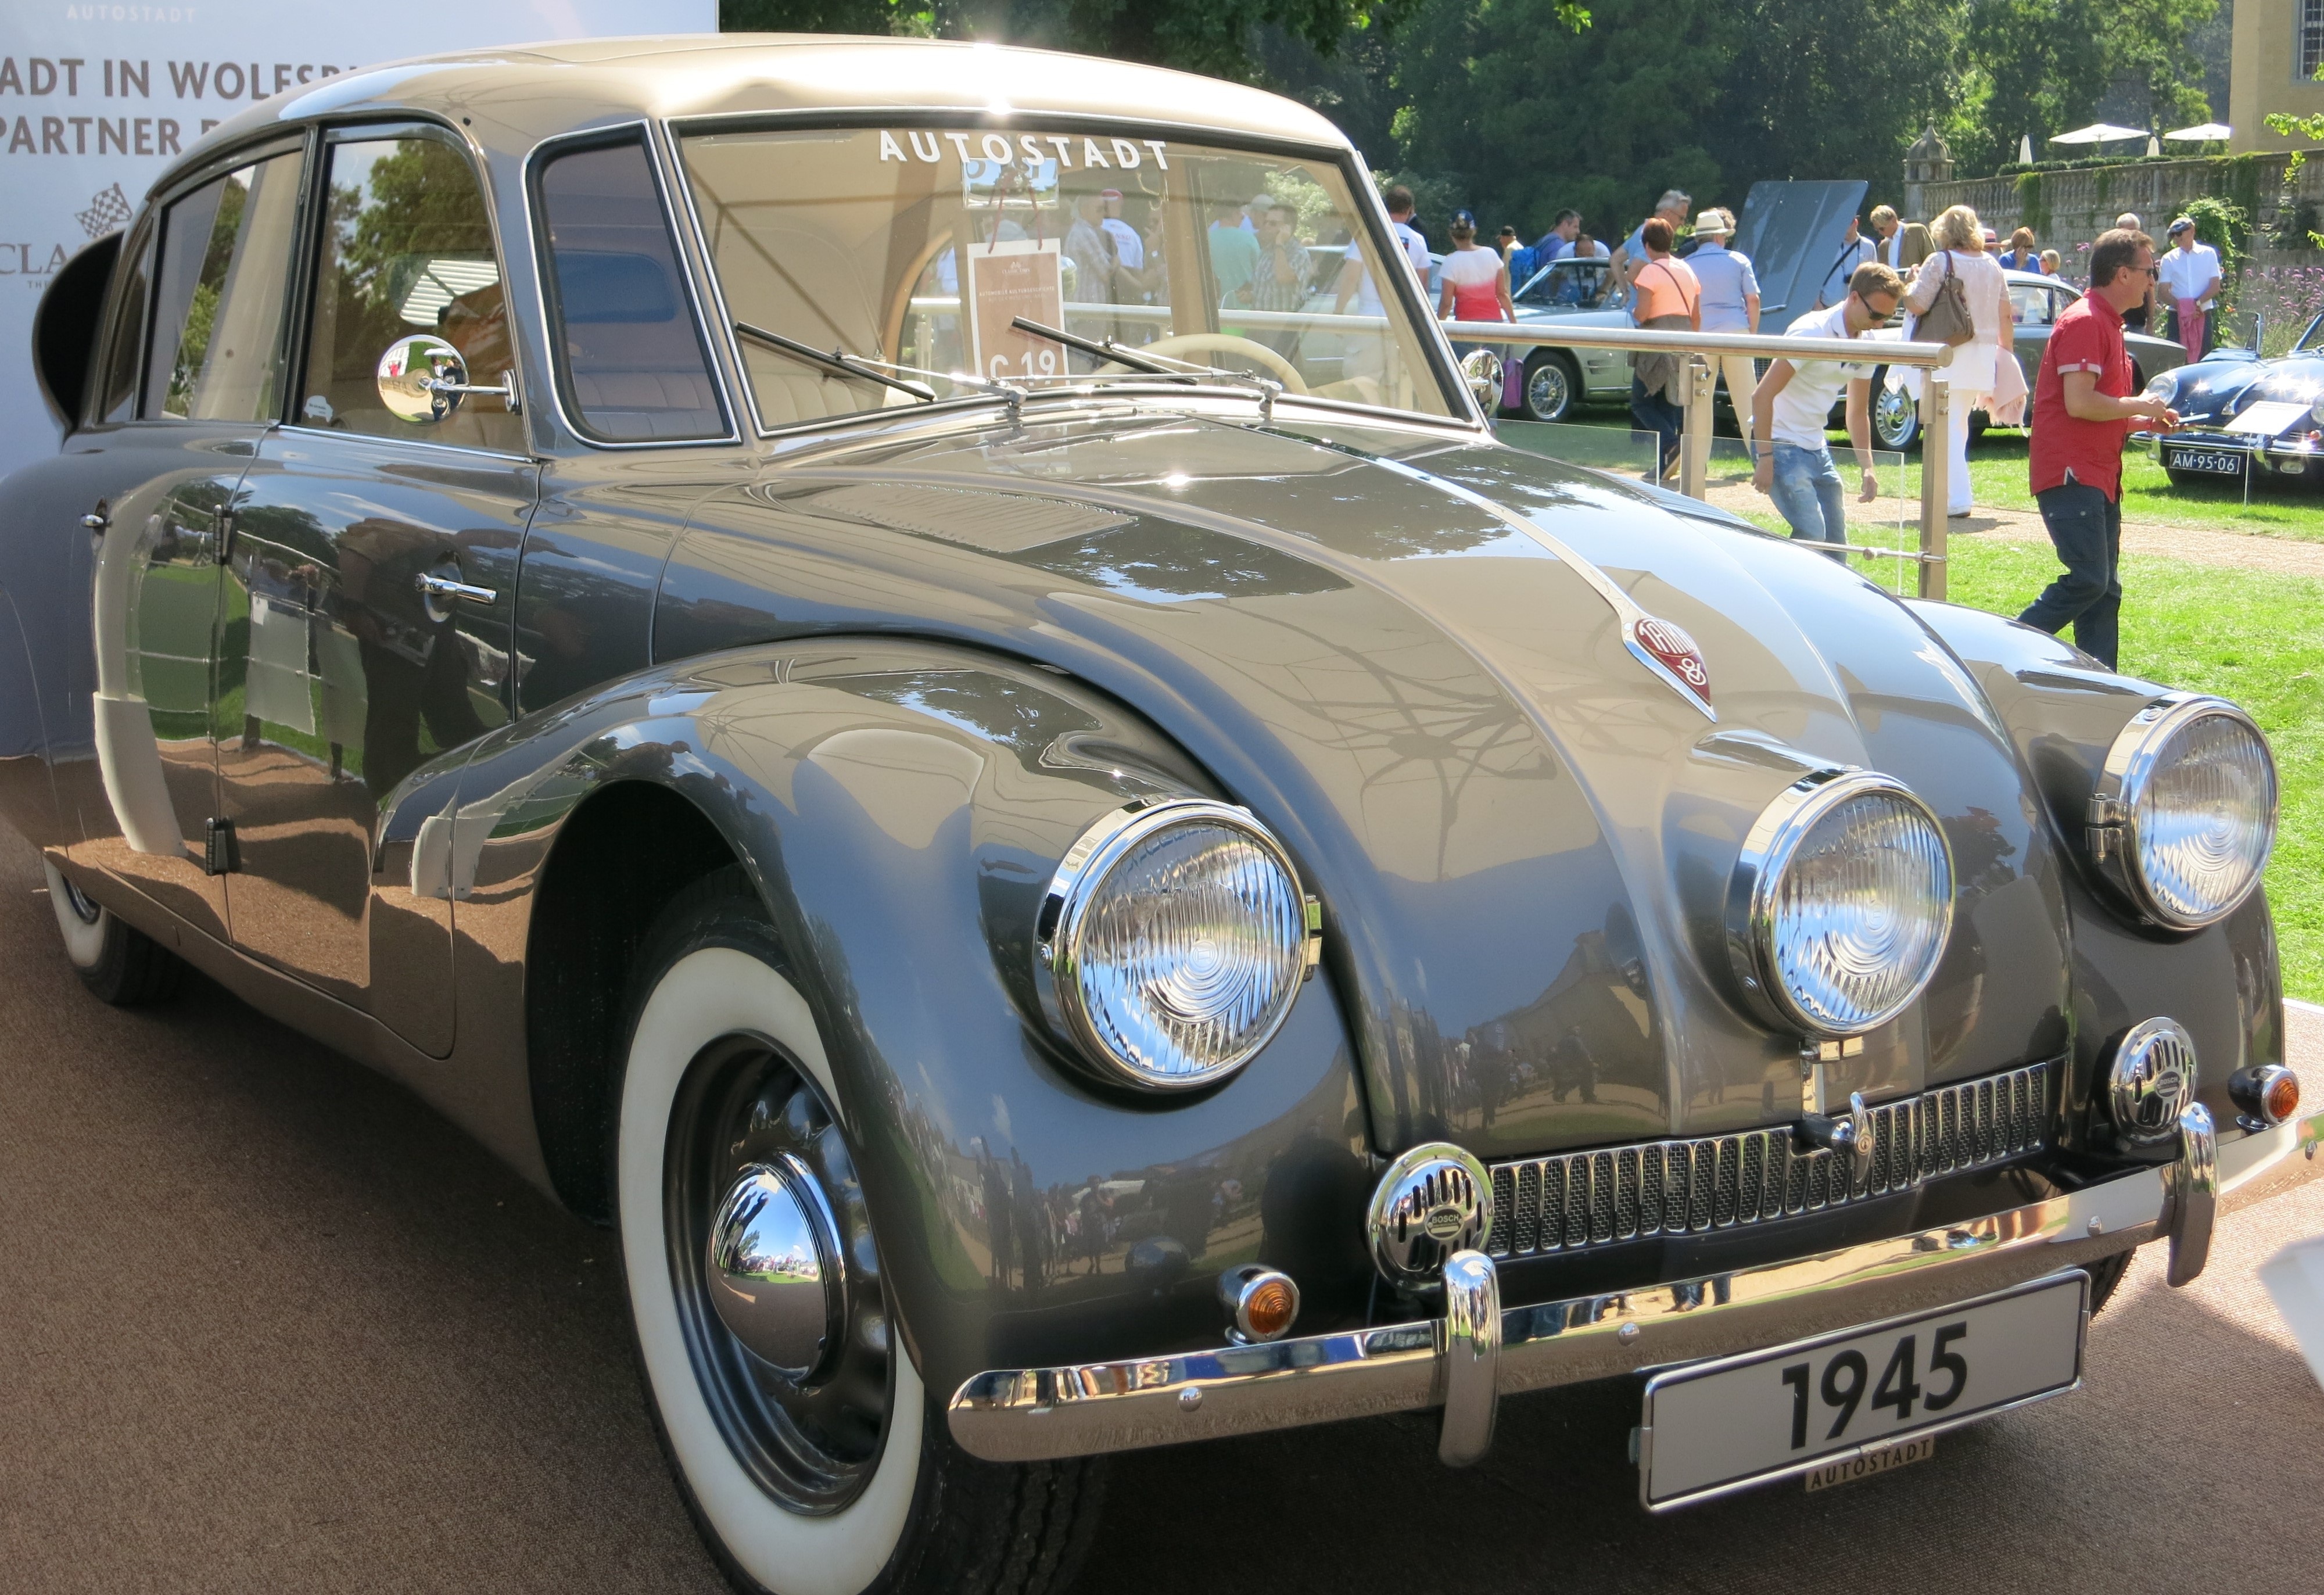
car, vehicle, classic car, sports car, vintage car, sedan, oldtimer, autos, antique car, classic days, schloss dyck, vintage solid, land vehicle, volkswagen beetle, automobile make, compact car, automotive design, mid size car, volkswagen type 14a, bmw 501